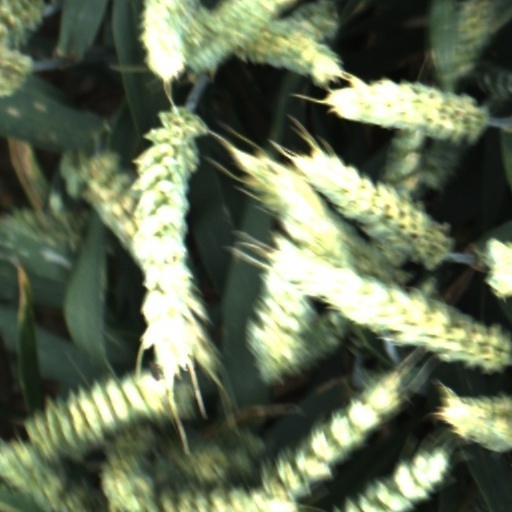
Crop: wheat